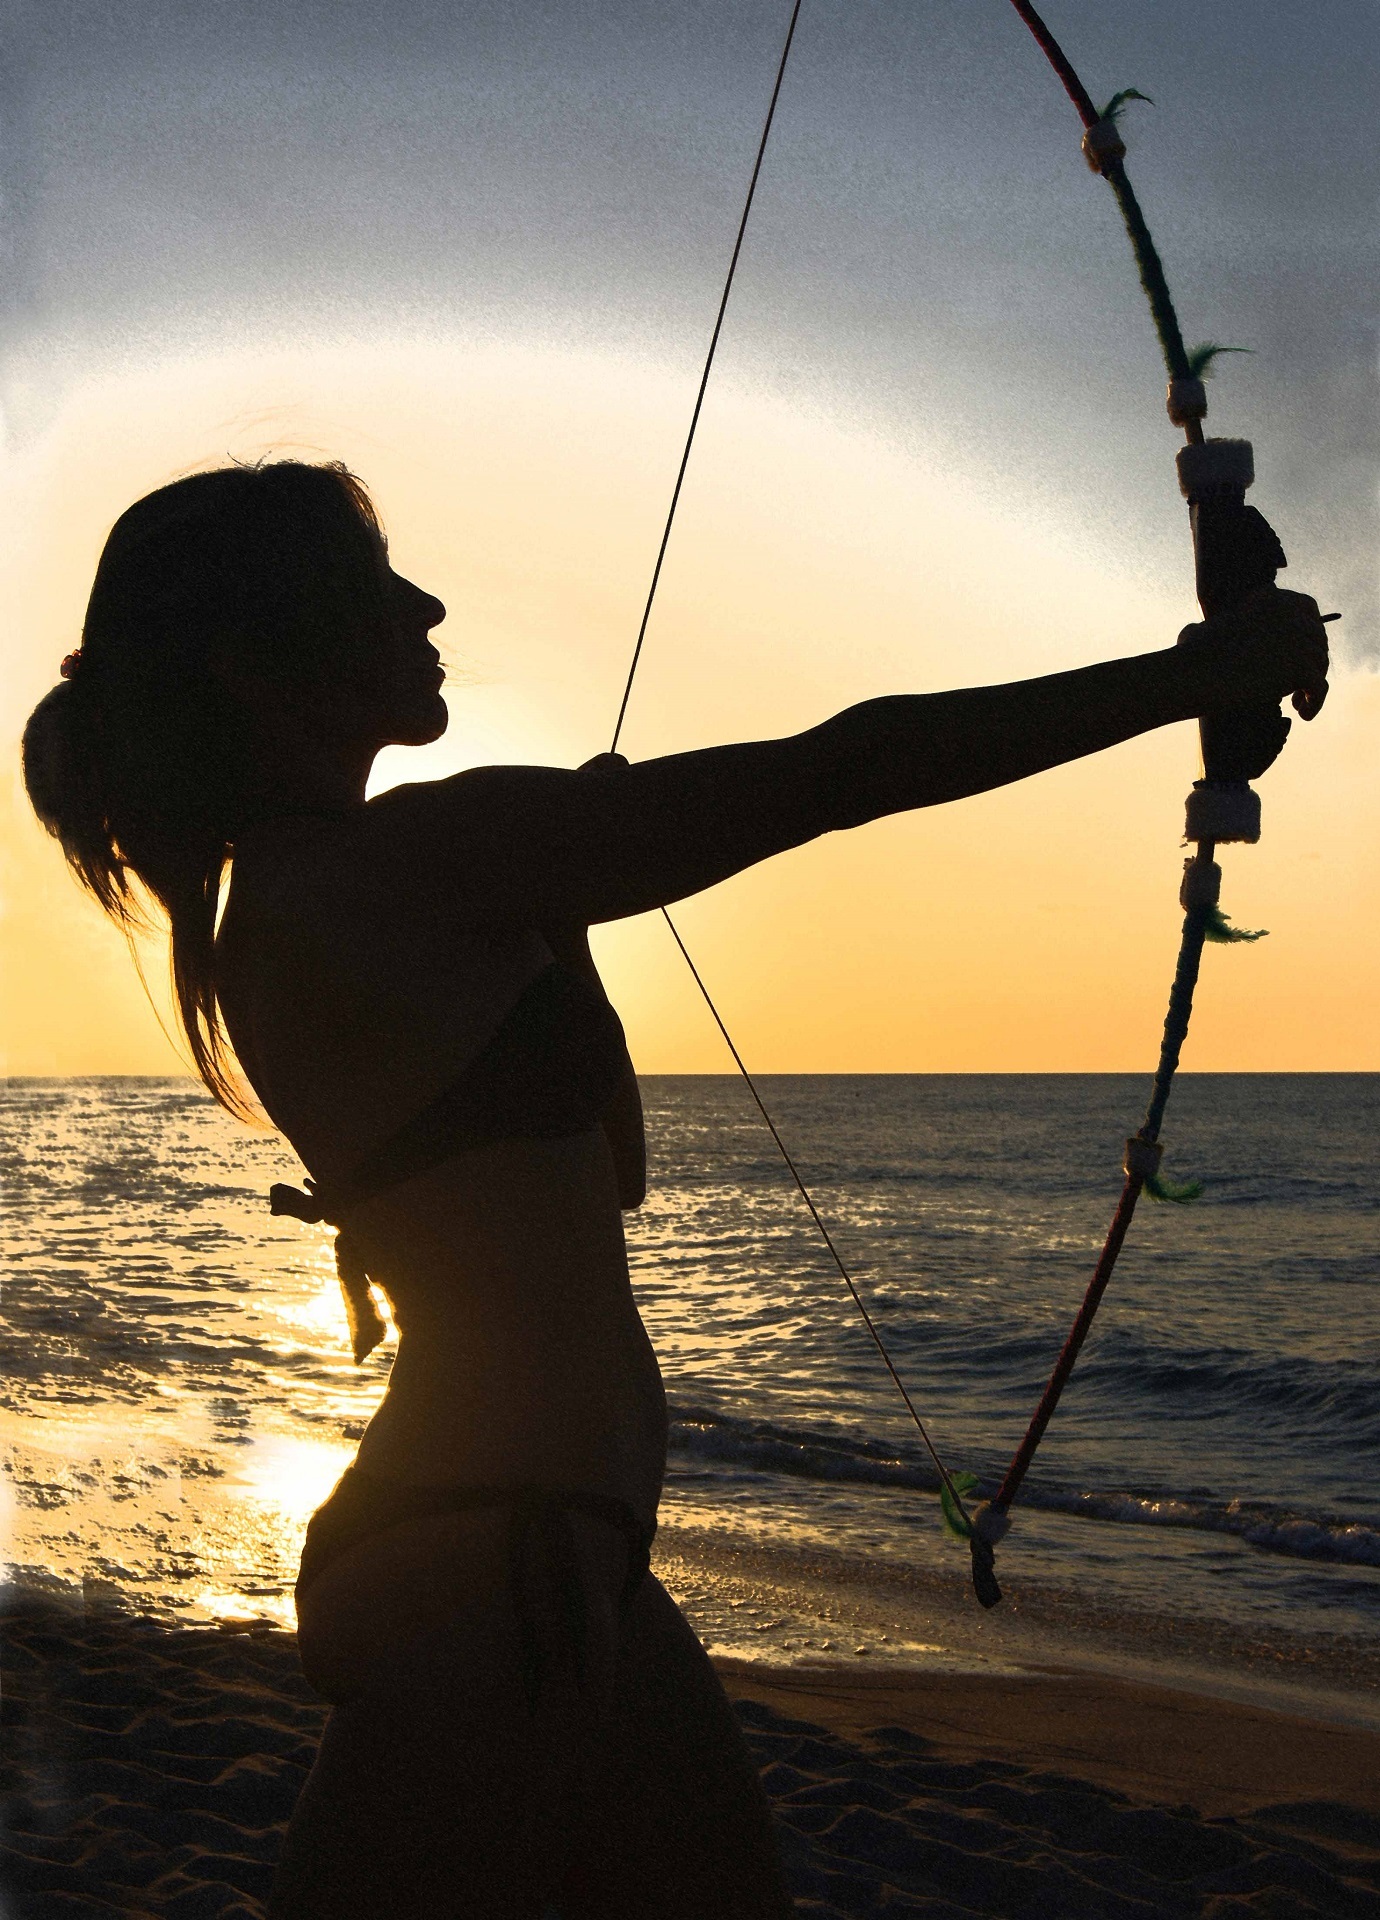
beach, sea, coast, water, ocean, silhouette, woman, sunset, shore, female, fishing, bow, backlit, adult